Smith–Dengler House

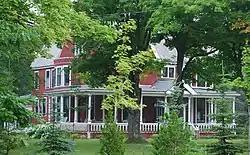

The Smith–Dengler House is a private home located at 58555 US 41 in Wolverine, Calumet Charter Township, Michigan, United States. It was listed on the National Register of Historic Places in 2008.